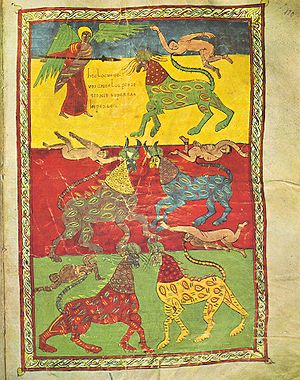
Kongeriget Asturien / Religion / Millennialismen
Englen med den femte trompet, et eksempel fra Beatus' manuskript.
Kongeriget Asturien var et kongerige på den Iberiske halvø. Det blev grundlagt i 718 af den visigotiske adelsmand Pelayo af Asturien. Det var den første, kristne statsdannelse på den Iberiske halvø, efter at det visigotiske kongerige var blevet erobret af de muslimske umayyader. I 718 eller muligvis 722 besejrede Pelayo en umayyadisk patrulje i Slaget ved Covadonga og indledte dermed det, som almindeligvis bliver betragtet som indledningen til den spanske reconquista. Kongeriget Asturien blev omdannet til Kongeriget León i 924, da Fruela 2. blev konge med regeringsby i León.